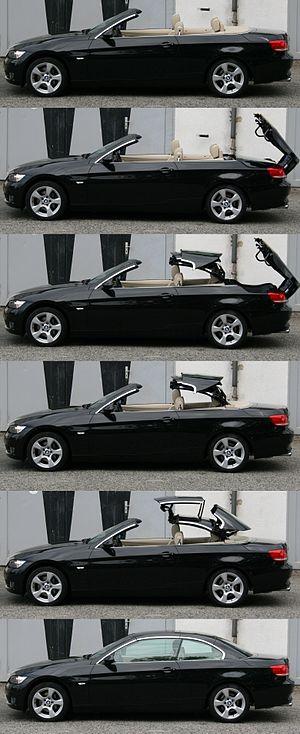
Le coupé cabriolet est une carrosserie automobile ouverte et découvrable grâce à un toit rigide escamotable dans le coffre, avec un pare-brise fixe, et des portes sans encadrement supérieur. Il peut être dérivé d'une berline ou d'un coupé. Ce type de véhicules existe depuis les années 1930.